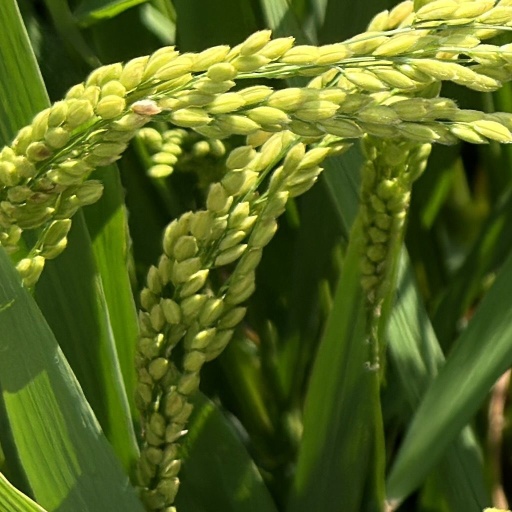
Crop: rice